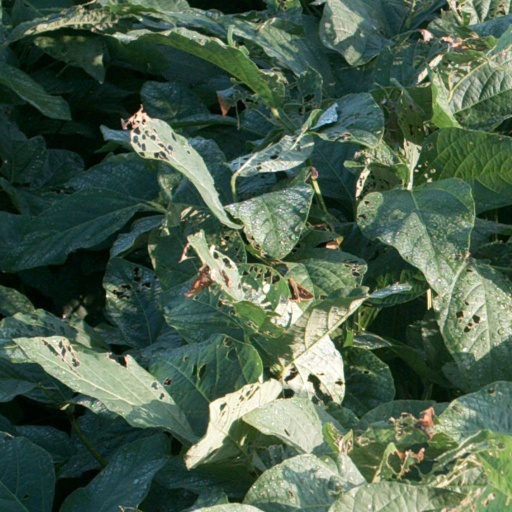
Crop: soybean